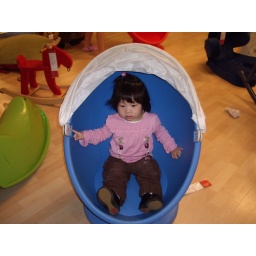
Me sitting in a egg-looking chair